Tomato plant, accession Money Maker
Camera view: horizontal (90 deg, fisheye); turntable rotation: 30 degrees
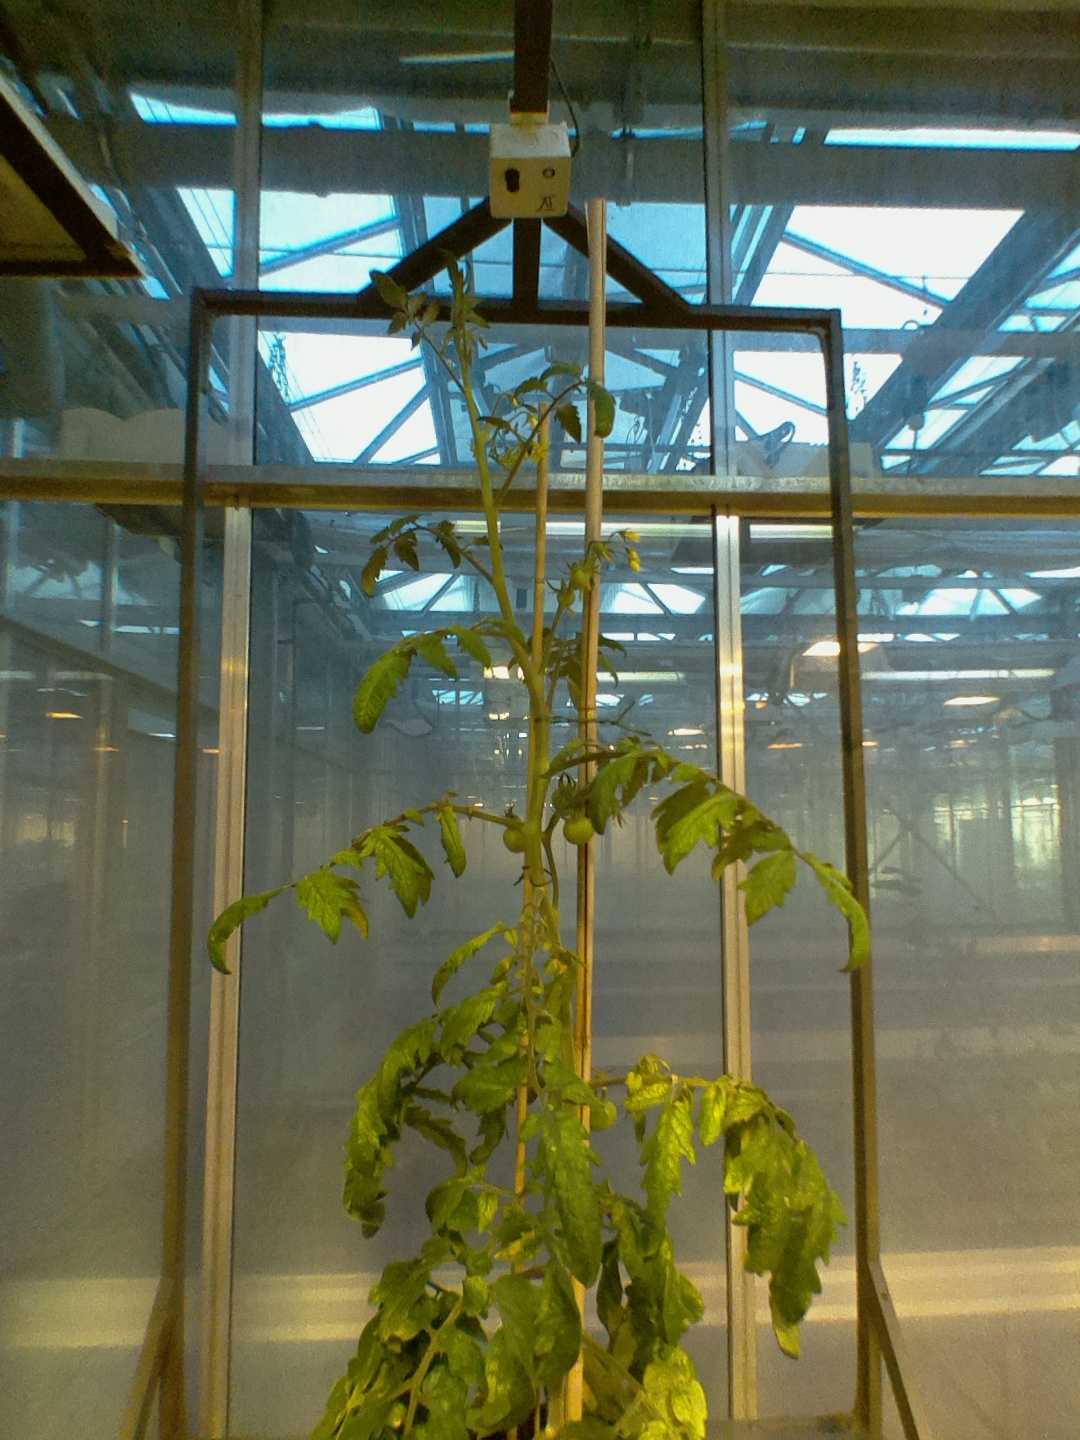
BBCH growth stage 74: 40%-50% of final fruit size